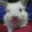
Label: rabbit